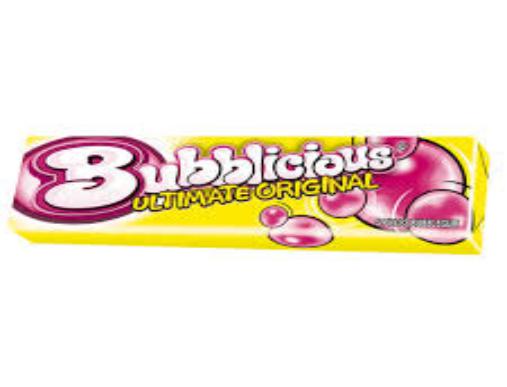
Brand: Bubblicious
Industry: Food